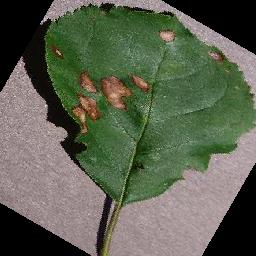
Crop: apple
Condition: black_rot